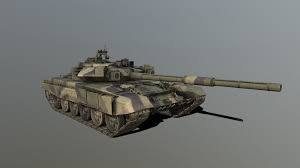
Label: T-90